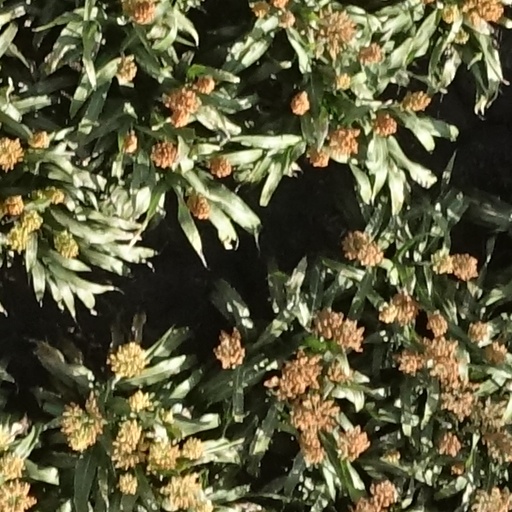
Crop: sorghum